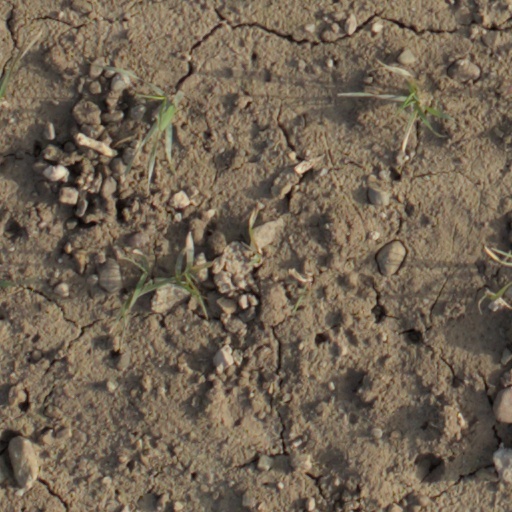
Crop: wheat